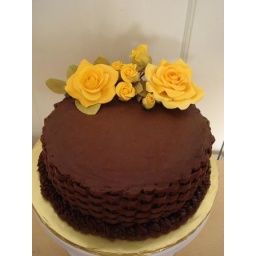
Order for a client - chocolate stout cake decorated by basket weave and sugar paste flowers made by friend